Adam Basanta

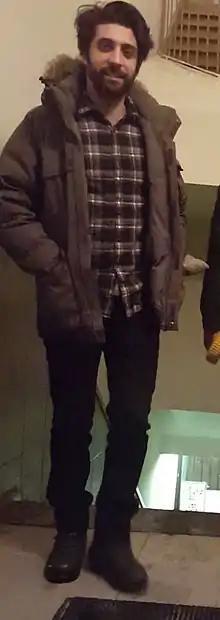
Adam Basanta

Adam Basanta (born 1985) is a Montreal-based artist and experimental composer whose practice investigates manifestations of technology as a meeting point of concurrent and overlapping systems. He uses various media (installation, kinetic sculpture, sound, computational image-making) and creates participatory and multi-sensory performances.